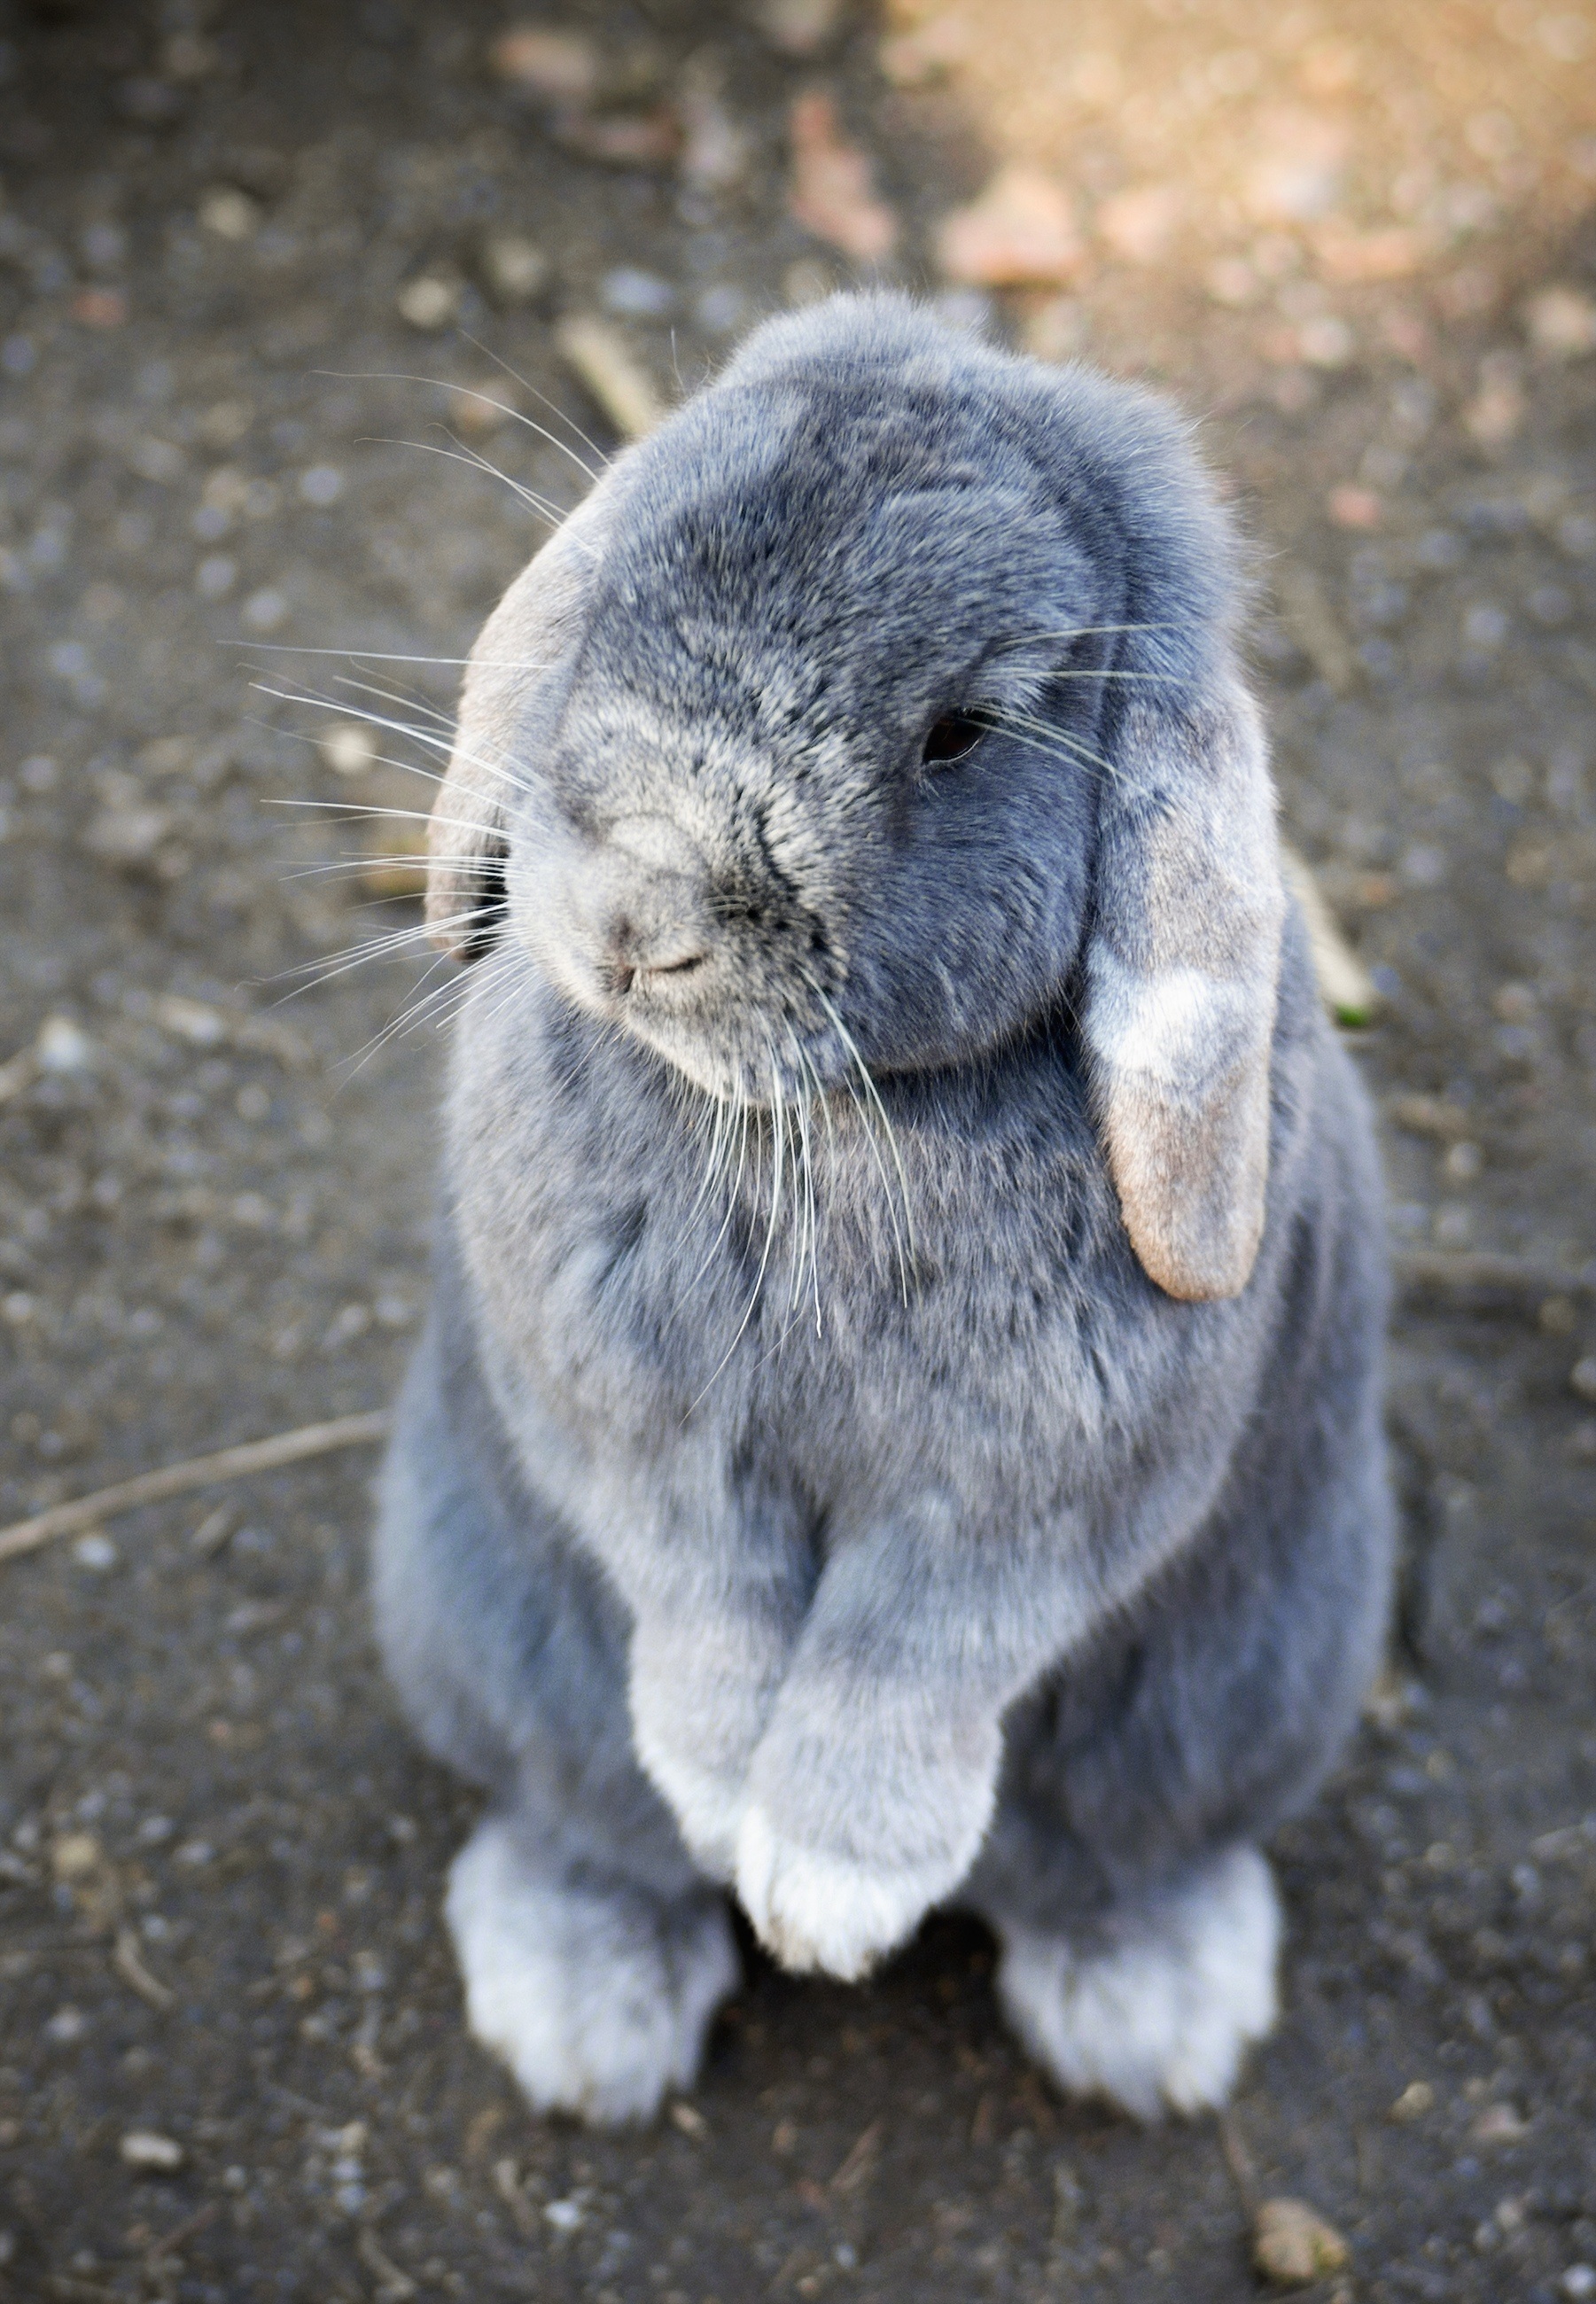
nature, bird, animal, cute, wildlife, standing, zoo, pet, fur, fluffy, beak, holiday, mammal, season, fauna, rabbit, fun, ears, little, vertebrate, funny, beautiful, easter, tradition, adorable, bunny, domestic rabbit, standing up, rabits and hares